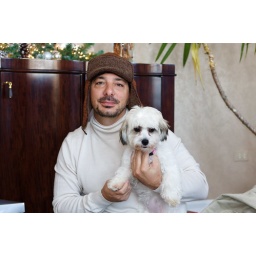
Michael in his new dog walking hat with Coco